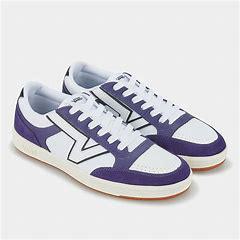
Brand: Vans
Model: Lowland Cc